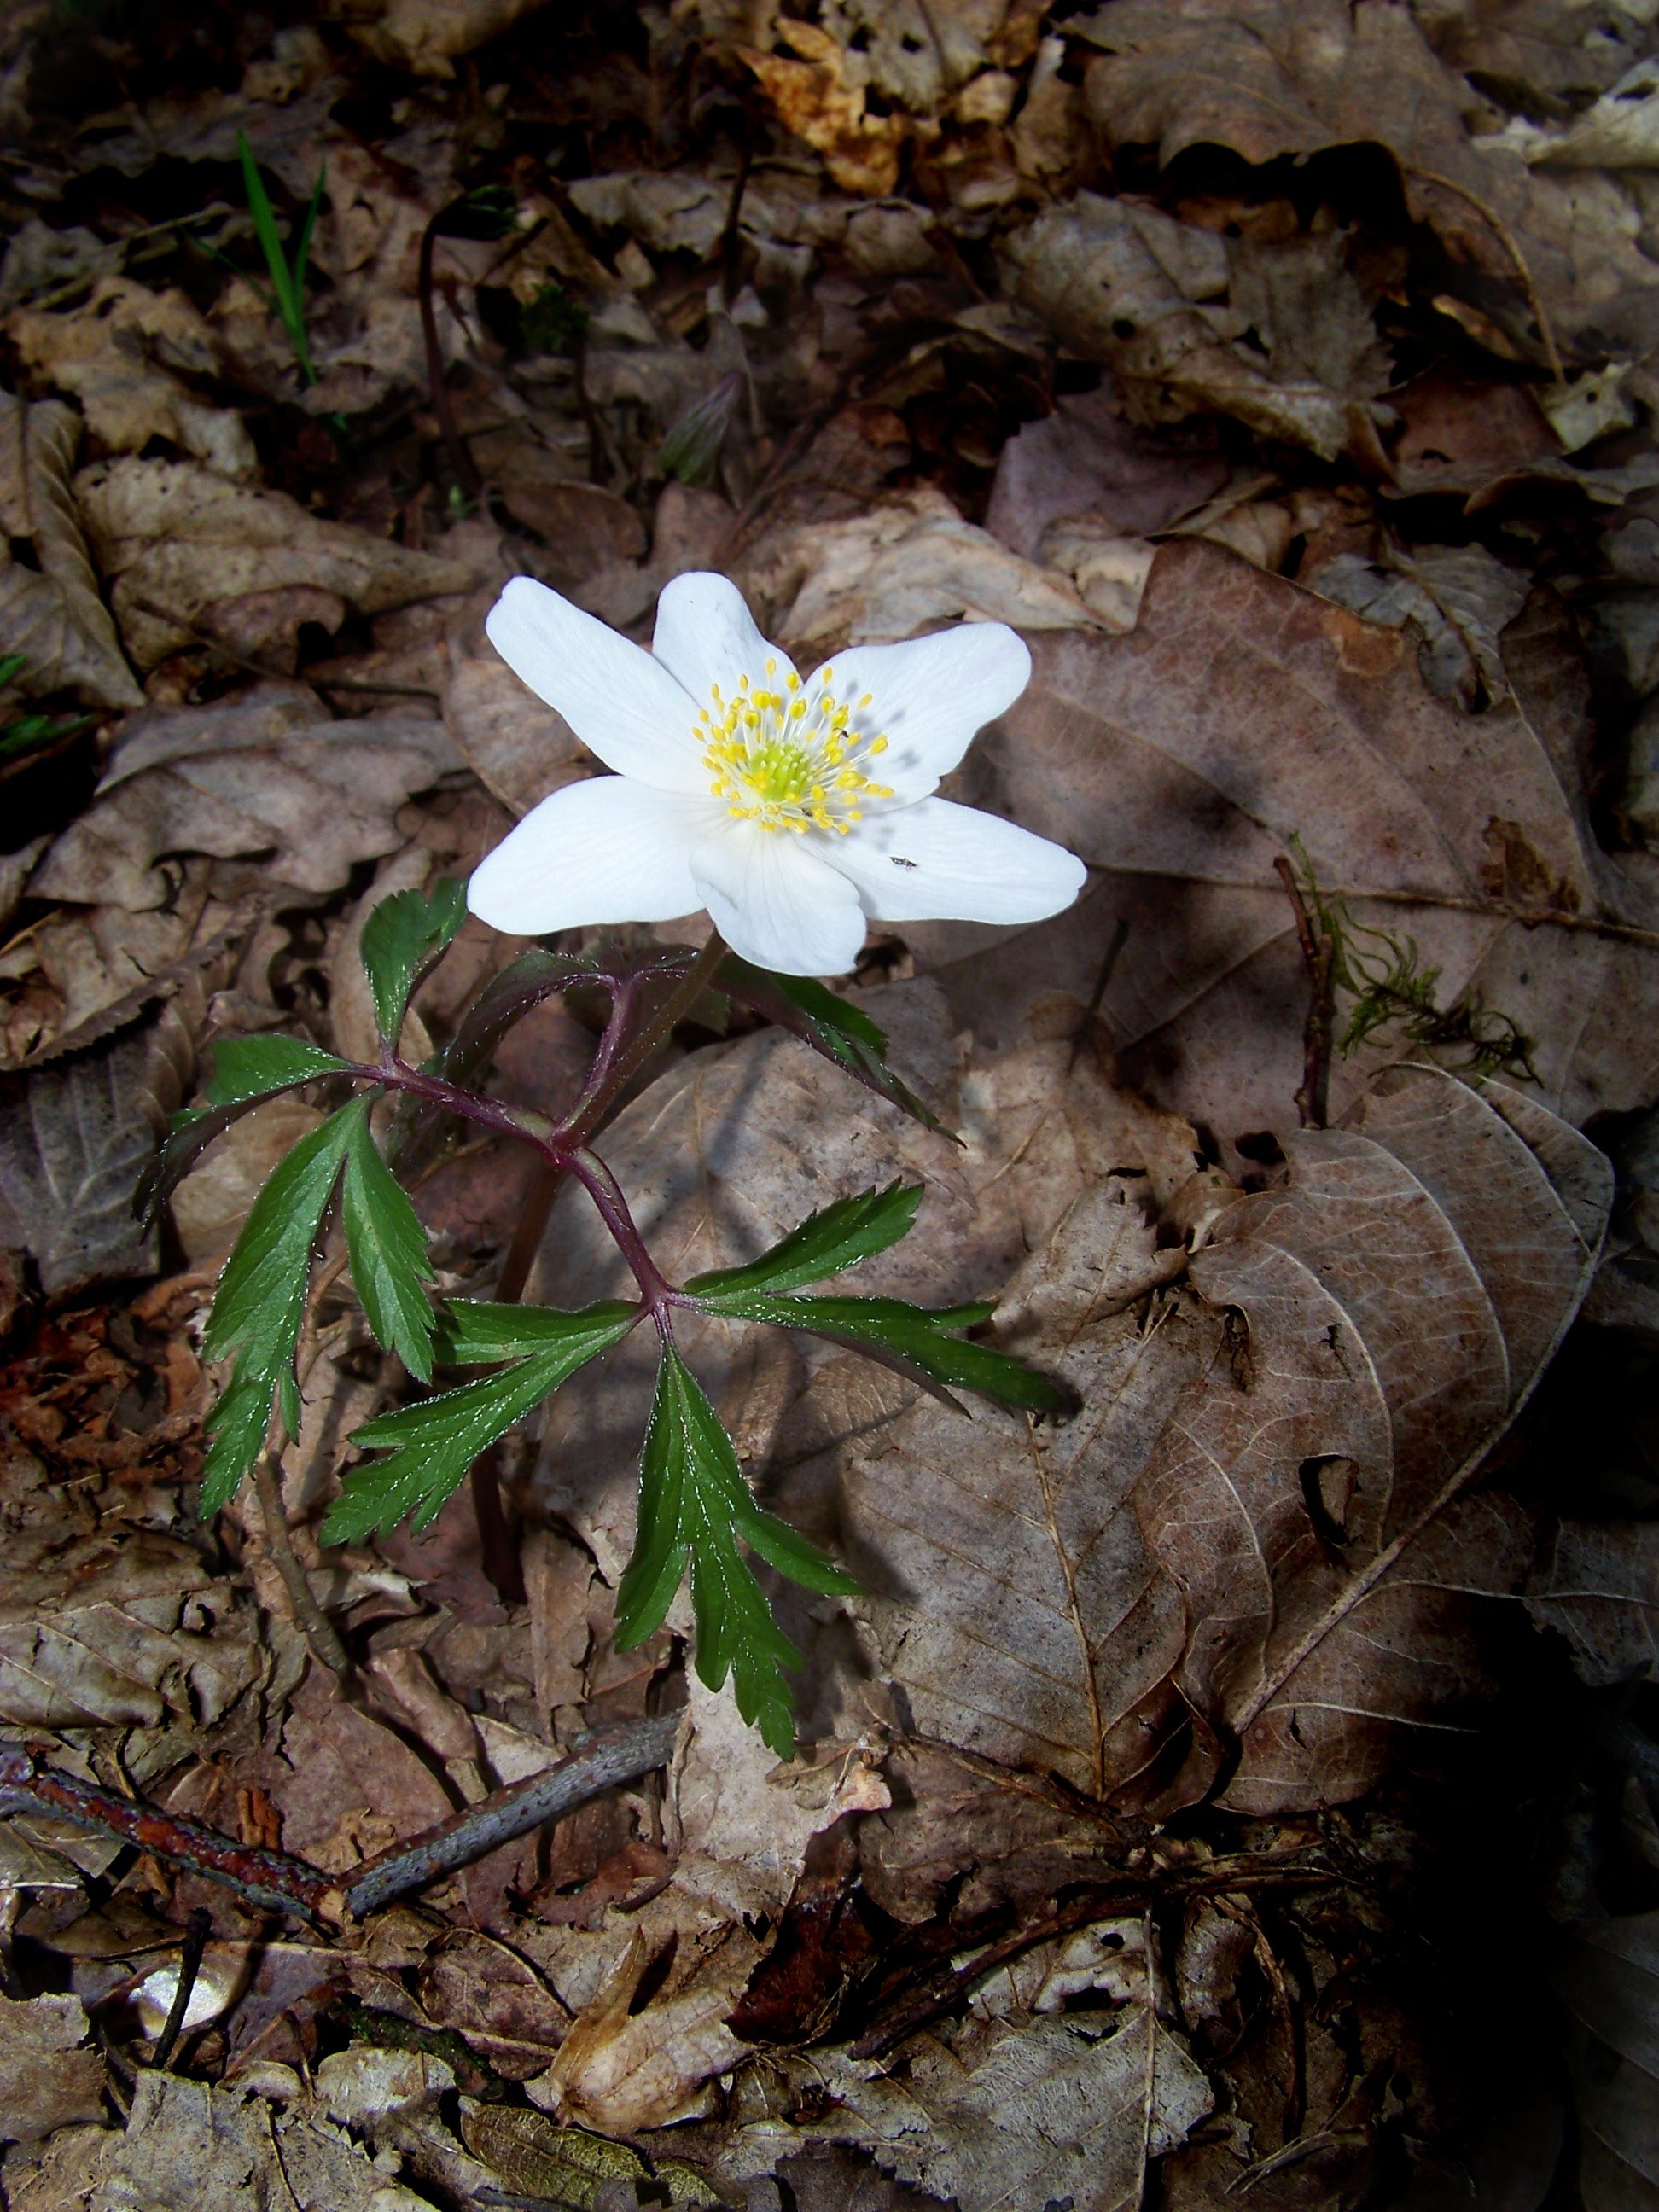
tree, nature, forest, plant, white, leaf, flower, autumn, botany, flora, wildflower, flowers, leaves, woodland, fall foliage, golden autumn, white blossom, flowering plant, land plant